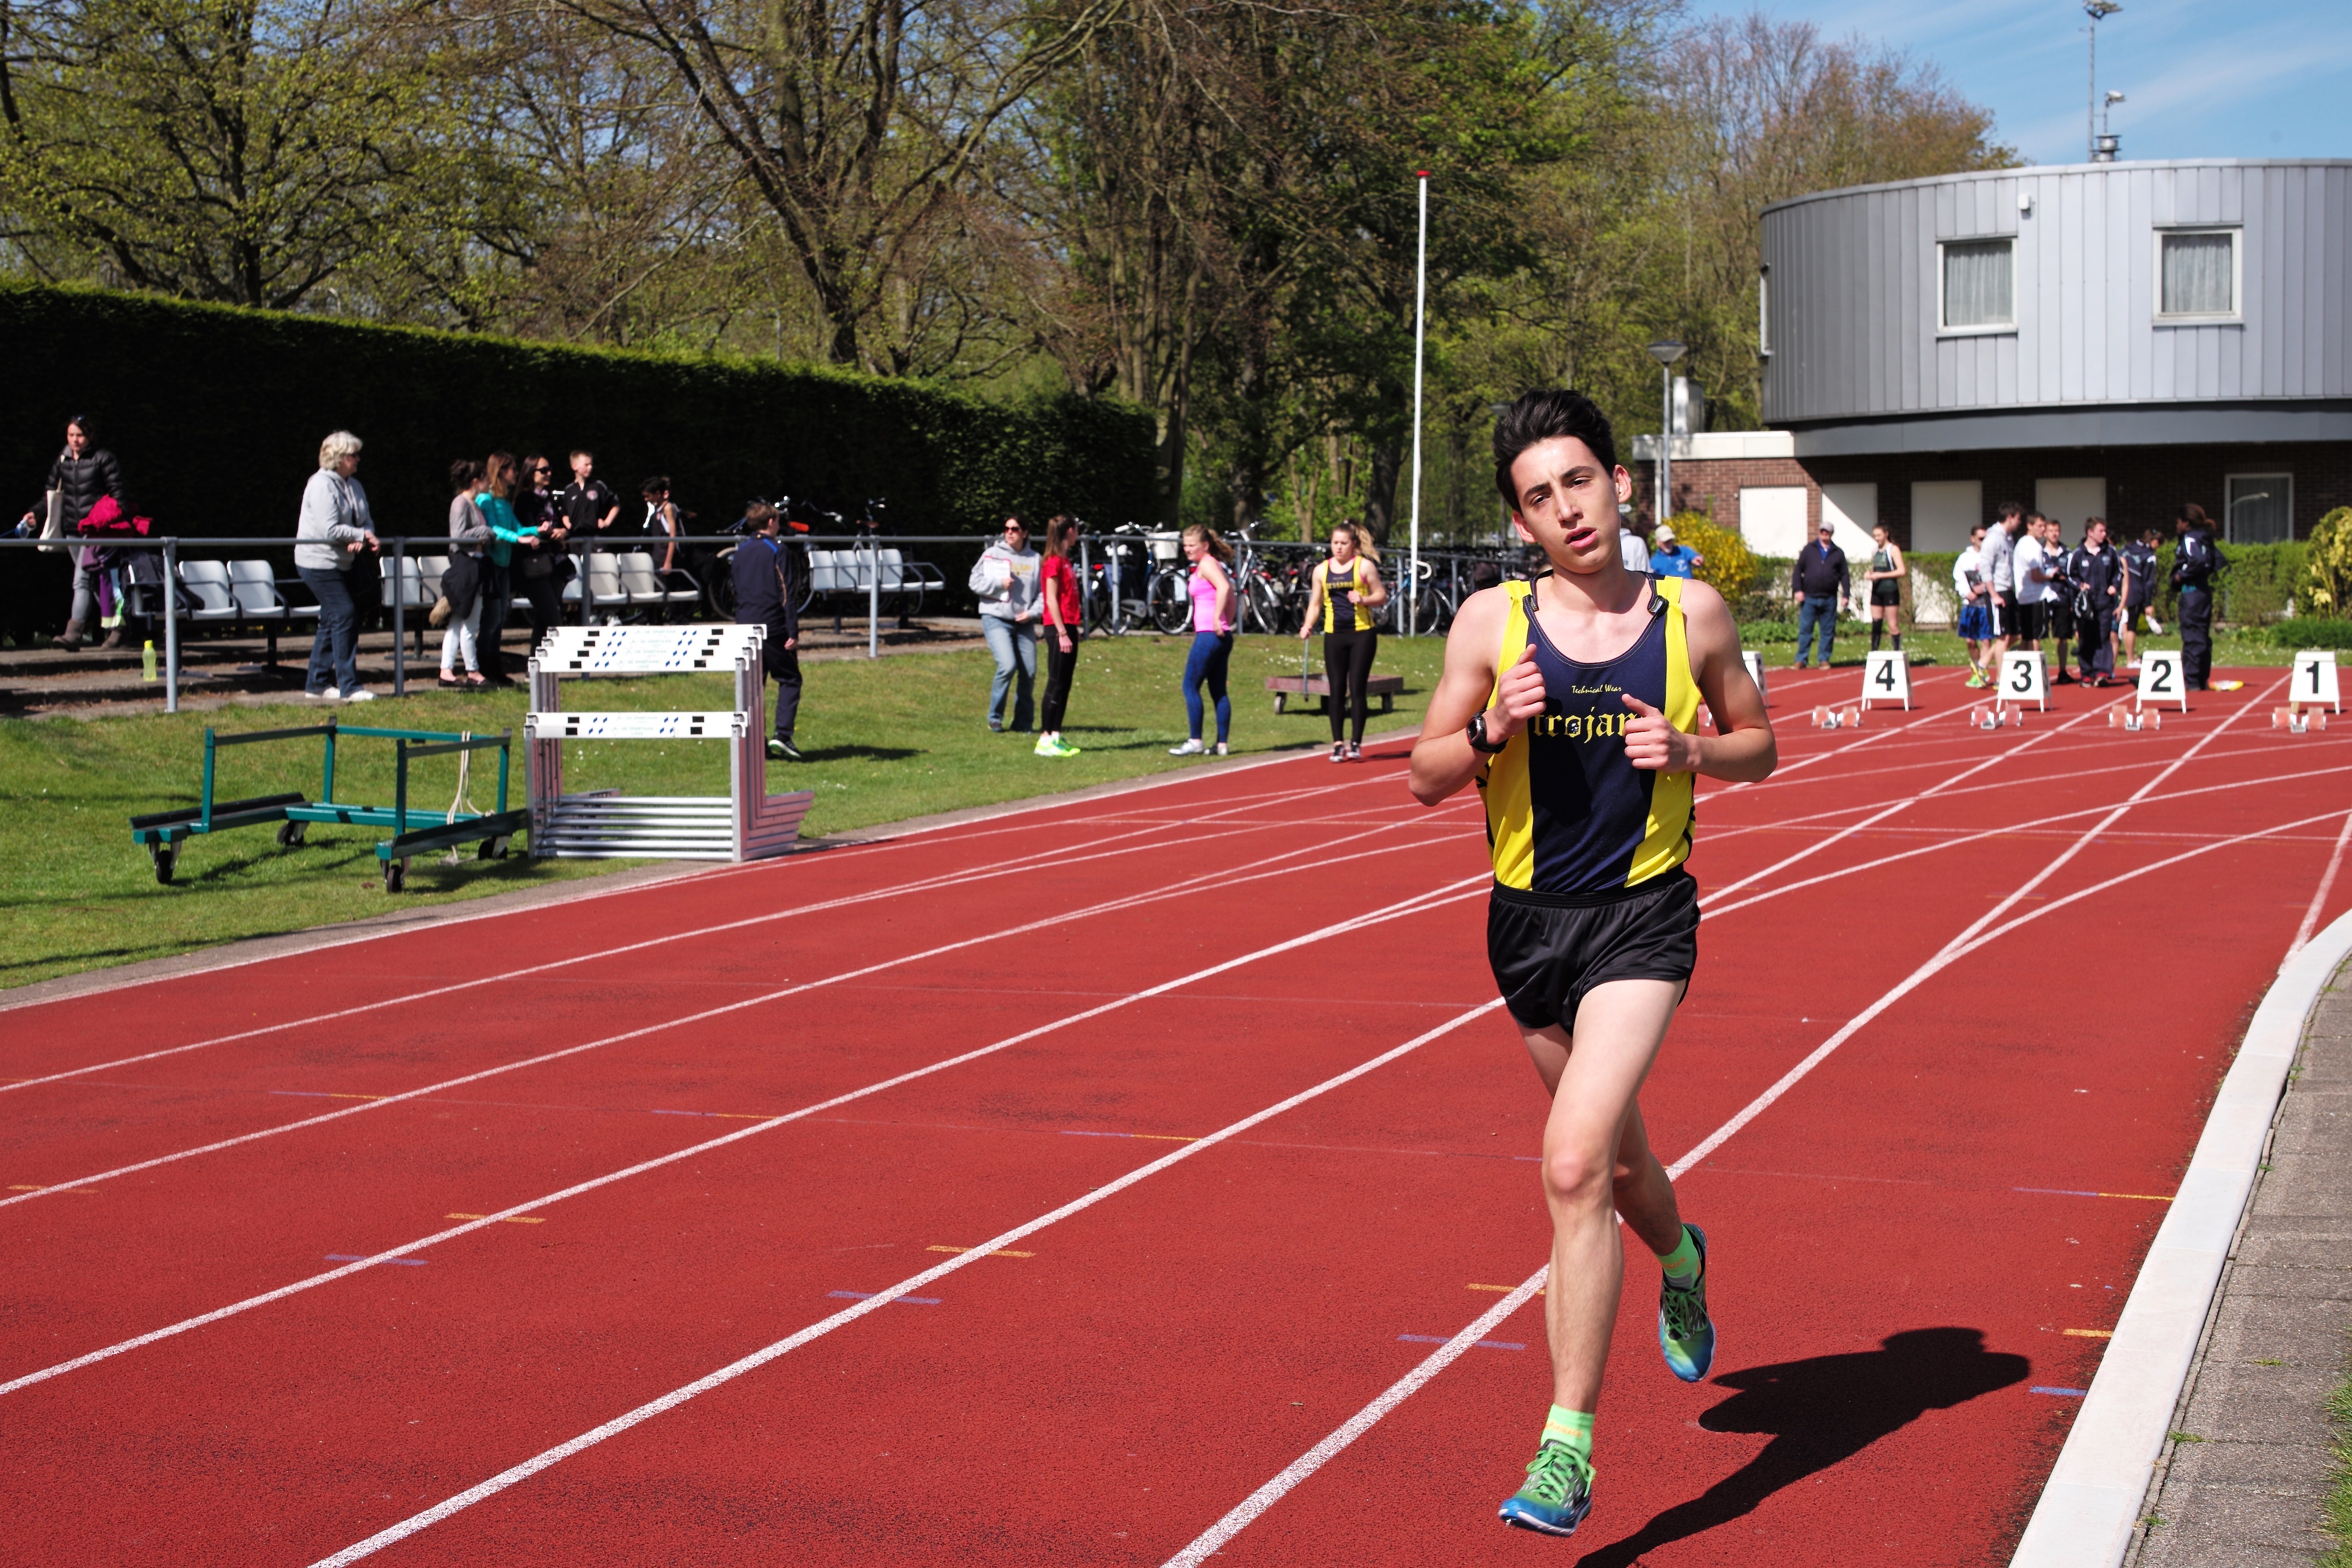
track, running, run, runner, ash, race, competition, holland, hague, netherlands, international, girls, m, american, sports, boys, 50, school, runners, endurance, junior, leica, 240, summilux, varsity, athletics, meet, sprint, physical exercise, human action, track and field athletics, middle distance running, 800 metres, 4 100 metres relay